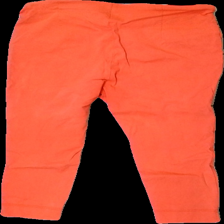
View: back
Type: Blazer
Category: Ladies
Brand: Not in the list
Brand text on label: Paola
Colors: Orange
Material: 61% Viscose 39% Nylon
Damage: damaged threads
Damage location: top left
Damage 2: damaged elastane
Damage 2 location: middle right
Damage 3: damaged elastane
Damage 3 location: middle left
Price range: <50
Recommended usage: Export
Description: coral tight and cropped trousers